Charles Coughlin

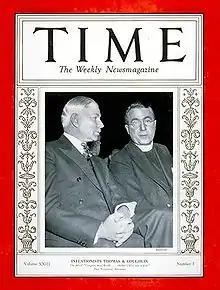
Father Coughlin and Senator Elmer Thomas on the cover of "Time Magazine" (1934)

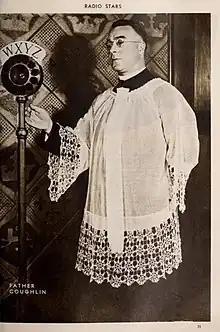
Father Coughlin delivering his "Golden Hour" program (1934)

By 1931, Coughlin had raised enough money from "Radio League" to construct the huge Charity Crucifixion Tower at the Shrine of the Little Flower.